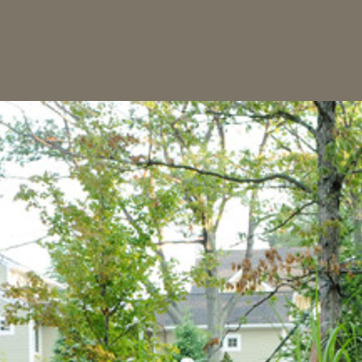
Material: sky